Louis Tregardt

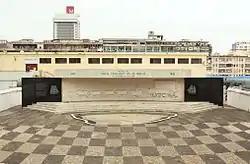
The Louis Tregardt memorial garden in Maputo is situated near the Tregardt graves

He was the only Voortrekker leader to keep a diary of his trek, a valuable document in terms of linguistics and ethnology, besides his observations on the weather patterns, geography and the wildlife of the interior. The diary was commenced in July 1836 at the Zoutpansberg, and concluded in May 1838 at Delagoa Bay. Entries were added almost daily, and seldom more than two days after the events he described.